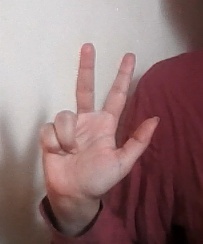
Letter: al